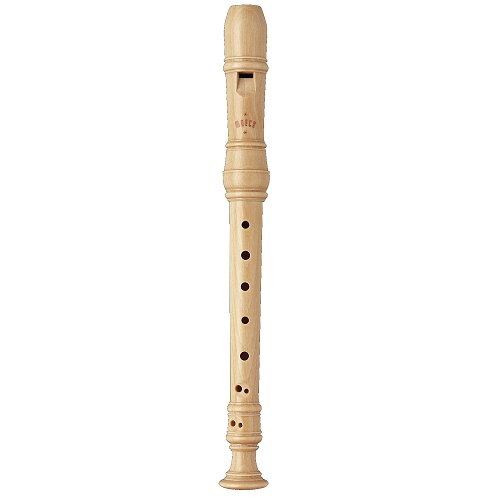
Moeck Rottenburgh Maple Sopranino Recorder W/ Double Holes - 4100
4100 Rottenburgh Register: Sopranino Material: Natural maple wood Fingering: Baroque fingering Holes / Keys: Double holes Pitch: 442 Hz The Rottenburgh is the instrument of choice for those recorder players who wish to play music at an advanced level. It is a reliable instrument with a carrying tone, whether played in small or large ensembles. It also lends itself perfectly for solo pieces, e.g. for sonatas with basso continuo. The Rottenburgh is the ideal all rounder: reliable, balanced and with a full tone. Depending on the wood it has a warm full sound for ensemble playing and is beautifully clear and expressive as a solo instrument. All Rottenburgh recorders have double holes or double keys and are played with the baroque fingering technique. Choose the instrument which is just right for you from our wide range of different woods and variety of equipment. Comes with Box or leather bag (as desired, 4290 + 4291 in cotton bags with leather hem), cleaning rod and cloth, cork grease, certificate with manual for maintenance, fingering chart and maintenance kit (except for models made of maple wood and pearwood)
Brand: Moeck
Category: Arts & Entertainment > Hobbies & Creative Arts > Musical Instruments > Woodwinds > Recorders > Sopranino Recorders